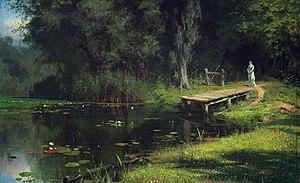
Étang envahi par les herbes est un tableau paysager du peintre russe Vassili Polenov, achevé en 1879. Il appartient aux collections de la Galerie Tretiakov et y est classé à l'inventaire sous le nᵒ 10460. Ses dimensions sont de 80 × 124,7 cm. La vue de la nature représentée sur la toile synthétise les différentes impressions ressenties par le peintre. Plusieurs études pour ce tableau ont été réalisées par Polenov en 1877, alors qu'il rendait visite à ses parents dans le village de Pétrouchki près de Kiev. Son travail sur la toile a été achevé au début de l'année 1879, à Moscou.